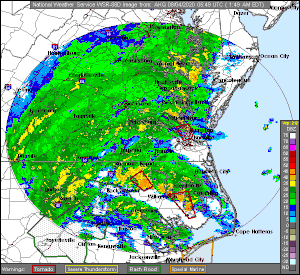
L’ouragan Isaias est le neuvième cyclone tropical à se former durant la saison cyclonique 2020 dans l'océan Atlantique nord et le second ouragan. Ce système capverdien est née d'une onde tropicale sortie de la côte ouest-africaine et qui a traversé l'Atlantique tropical avant de devenir le cyclone tropical potentiel Neuf le 28 juillet à l'est des Petites Antilles. Se dirigeant vers l'ouest-nord-ouest, elle a traversé dans le nord-est de la mer des Caraïbes avant de devenir une tempête tropicale. Passant ensuite sur Hispaniola, il en est ressorti non affecté avant de devenir un ouragan de catégorie 1 de l'échelle de Saffir-Simpson le 31 juillet près des Bahamas.